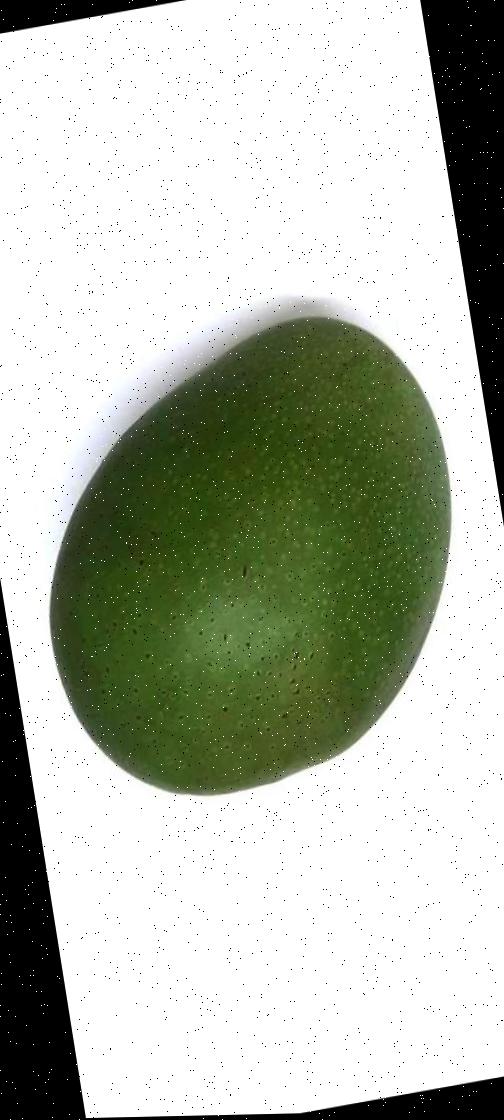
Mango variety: Ashshina Zhinuk